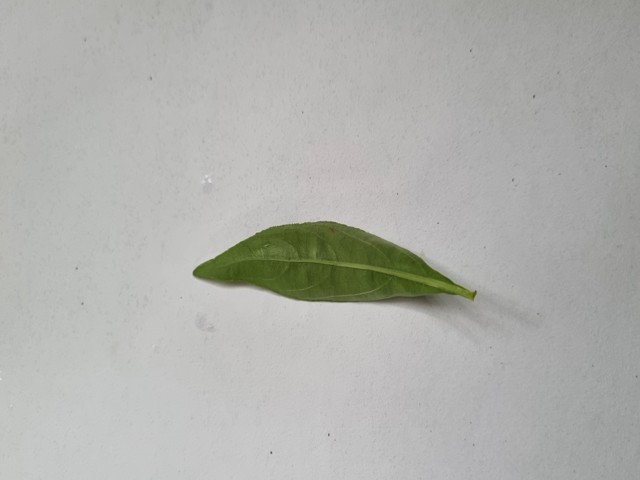
Plant: kalomegh